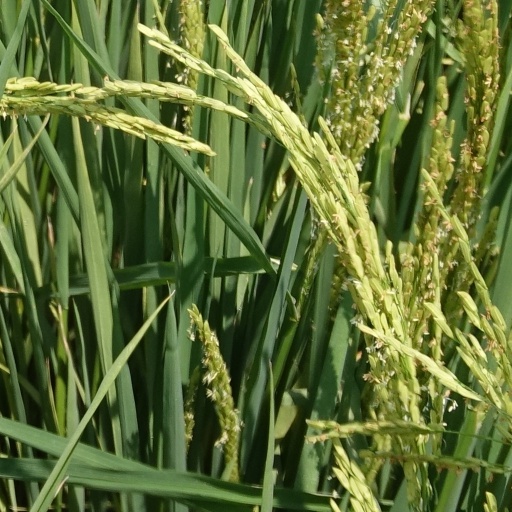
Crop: rice